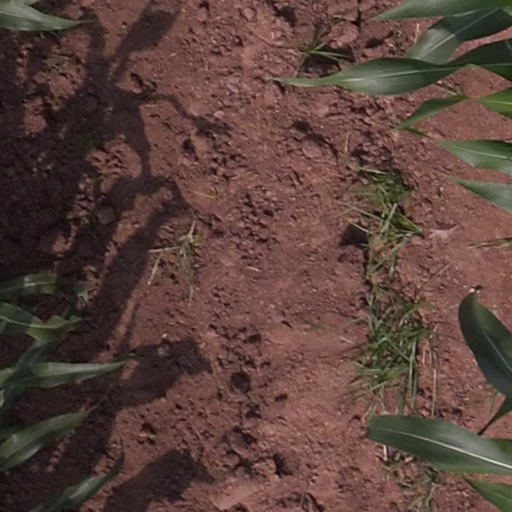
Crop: maize; corn